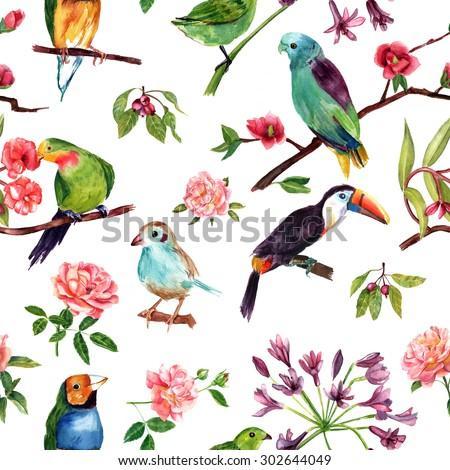
a seamless background pattern with vintage style watercolor birds and roses